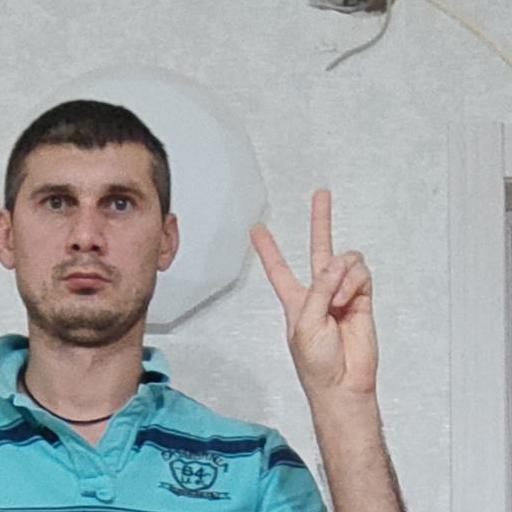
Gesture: peace